DVB-T2

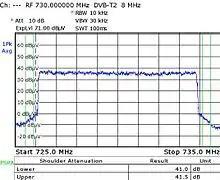
Spectrum of a DVB-T2 signal (8 MHz channel)

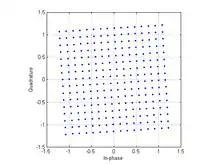
Constellation map of the rotated 256-QAM modulation (tilt angle is 3.57 degrees)

The DVB-T2 draft standard was ratified by the DVB Steering Board on 26 June 2008, and published on the DVB homepage as "DVB-T2 standard BlueBook". It was handed over to the European Telecommunications Standards Institute (ETSI) by DVB.ORG on 20 June 2008.